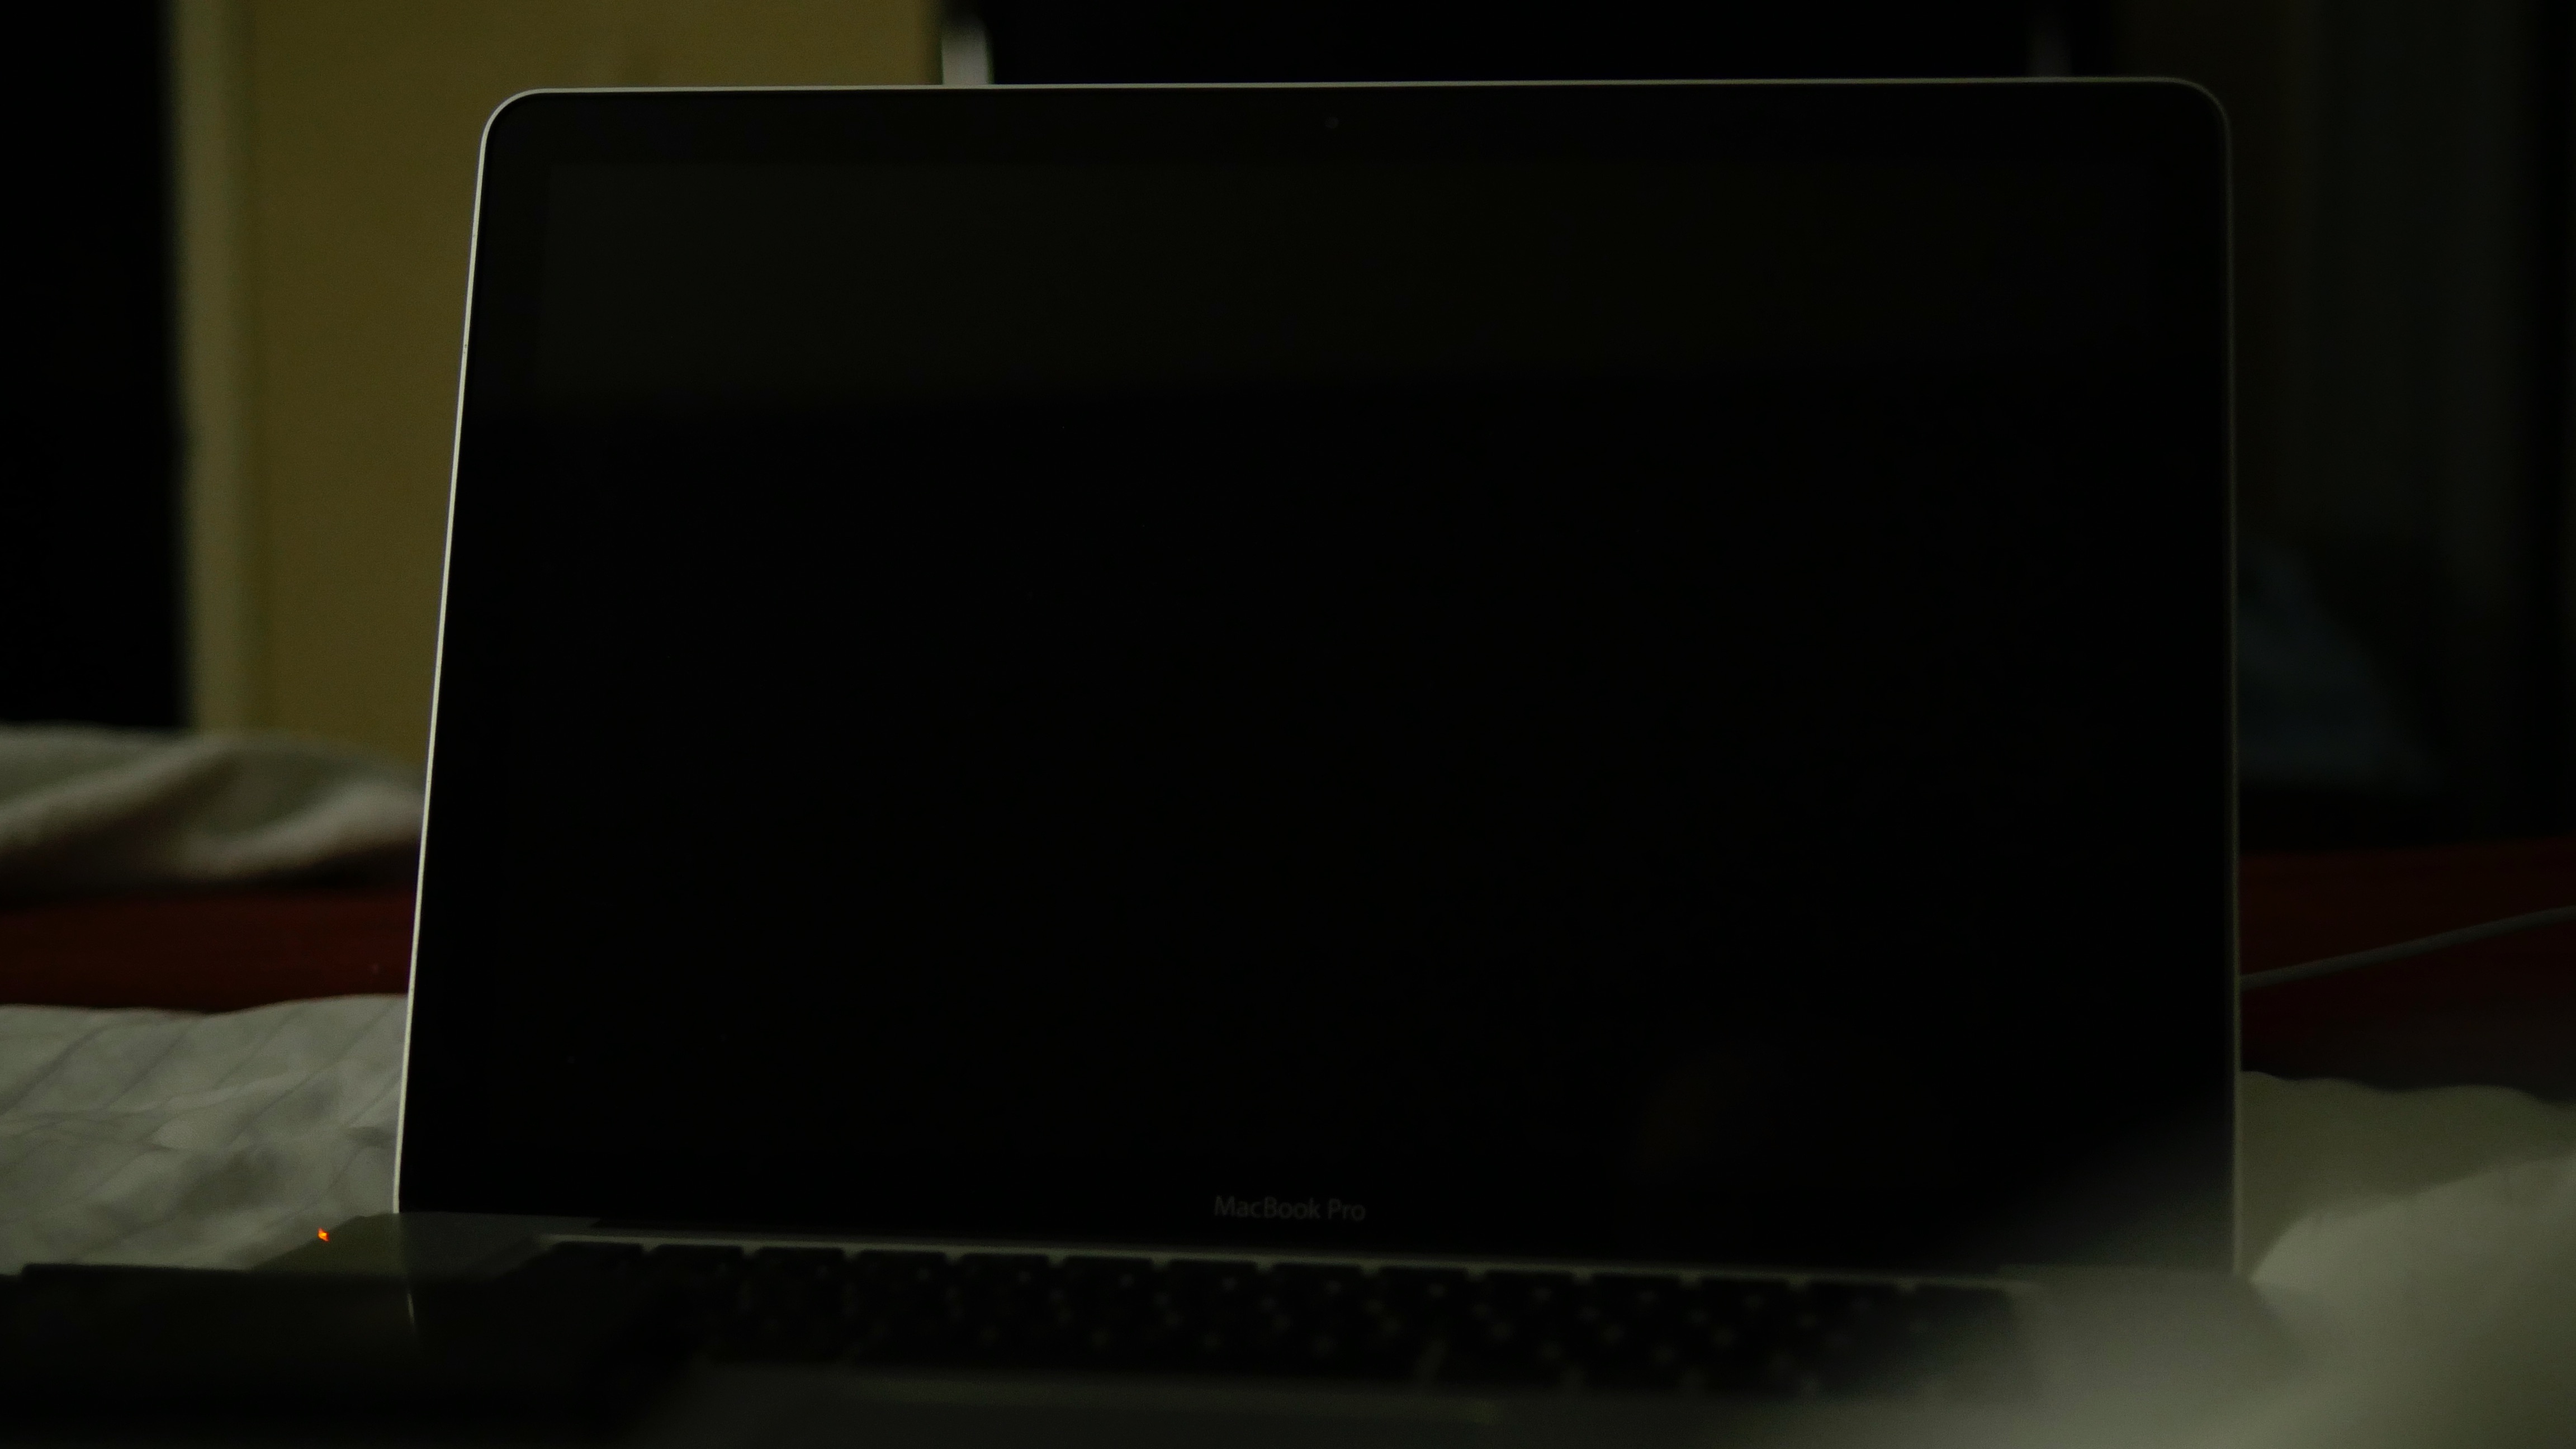
laptop, technology, picture frame, multimedia, netbook, personal computer, computer monitor, electronic device, computer hardware, display device